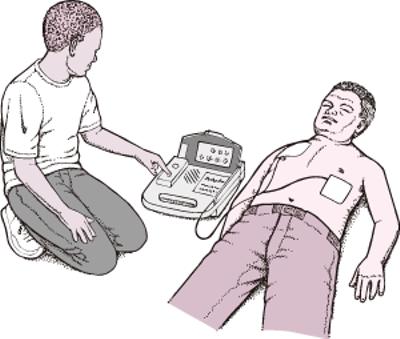
回答: 日曜日の親父の起こし方